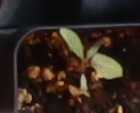
Label: Redroot Pigweed